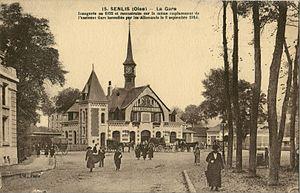
Carte postale ancienne éditée par L'H à Paris, n°15 SENLIS - La Gare ""Inaugurée en 1922 et reconstruite sur le même emplacement de l'ancienne gare incendiée par les Allemands le 2 septembre 1914"""
La gare de Senlis est une ancienne gare ferroviaire française, située sur le territoire de la commune de Senlis, dans le département de l'Oise, en région Hauts-de-France. Ouverte en 1862, elle est fermée au service voyageurs par le rail en 1950, puis désaffectée pour le service marchandises au début des années 1990, en même temps que la ligne de Senlis à Ormoy-Villers.